Nelly Rosario

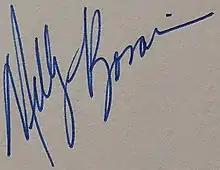
Nelly Rosario's signature

Nelly Rosario (born 1972) is a Dominican-American novelist and creative writing instructor in the Latina/o Studies Program at Williams College. She was born in the Dominican Republic and raised in the Williamsburg section of Brooklyn, NY. She earned an SB in civil/environmental engineering from MIT and an MFA in creative writing from Columbia University. She has taught in the Undergraduate Creative Writing Program at Columbia University, the MFA Program at Texas State University, and was a visiting scholar in the Comparative Media/Writing Program at MIT. Her fiction and creative nonfiction work has appeared in various anthologies and journals.